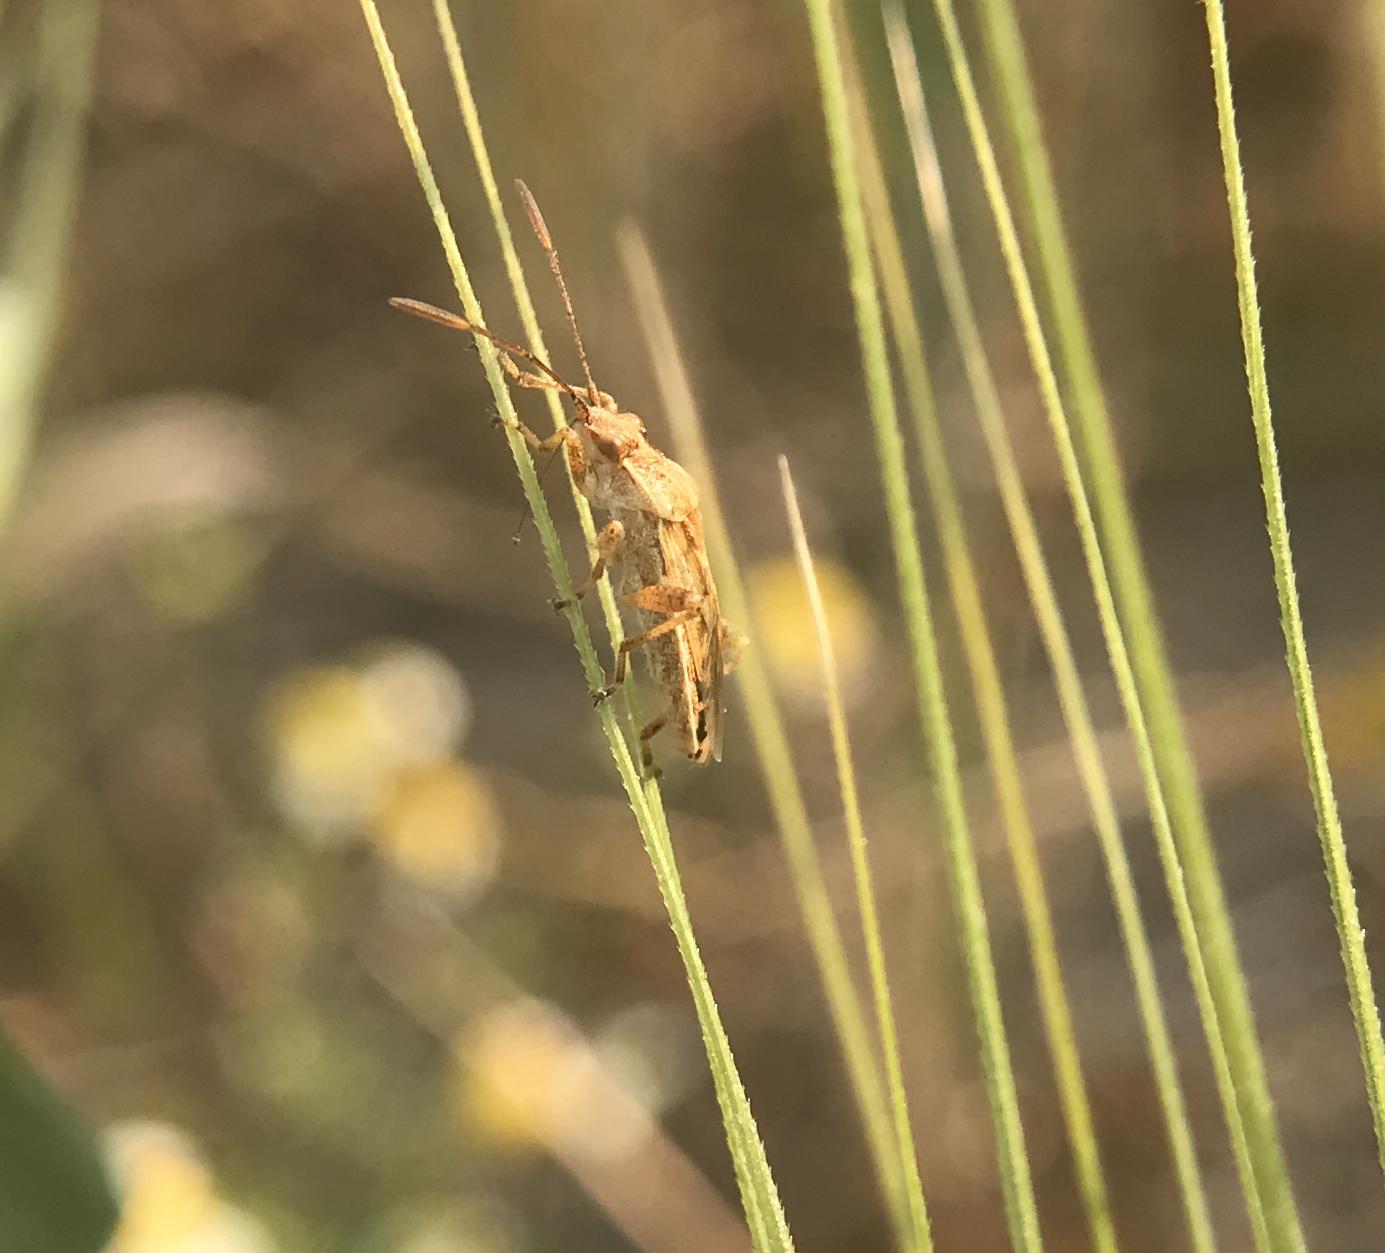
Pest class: lygus_bug